Blood of Bahamut

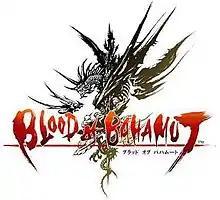
The logo for "Blood of Bahamut"

is an action role-playing video game developed by Think & Feel and published by Square Enix. It was released for the Nintendo DS in Japan on August 6, 2009.